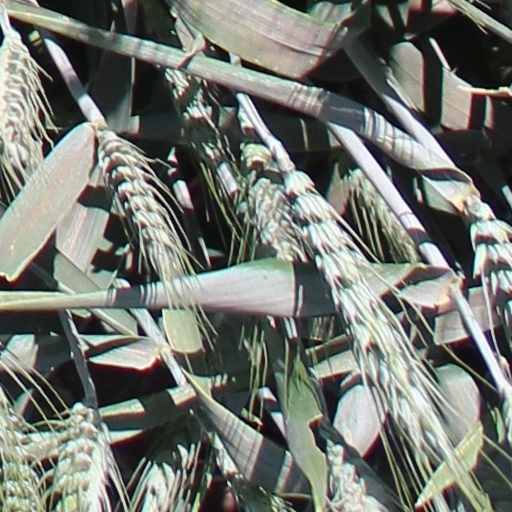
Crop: wheat